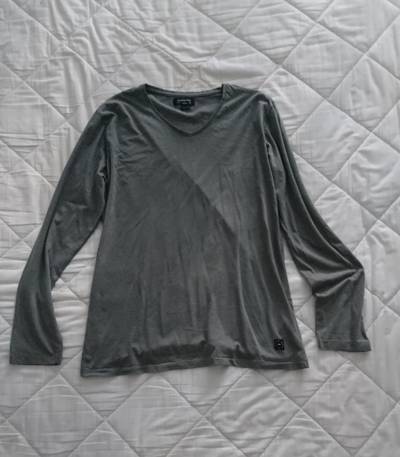
Waste category: clothes